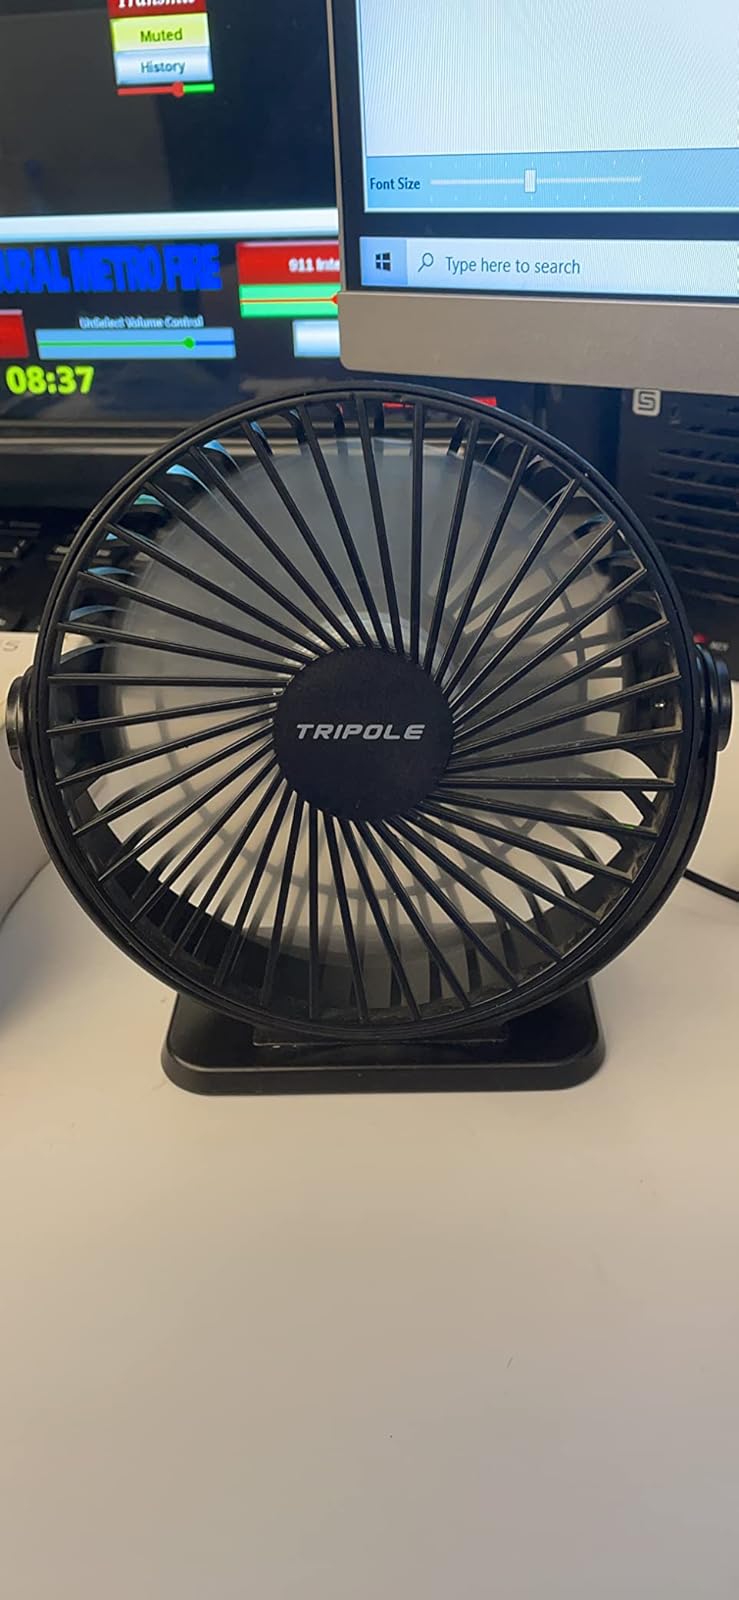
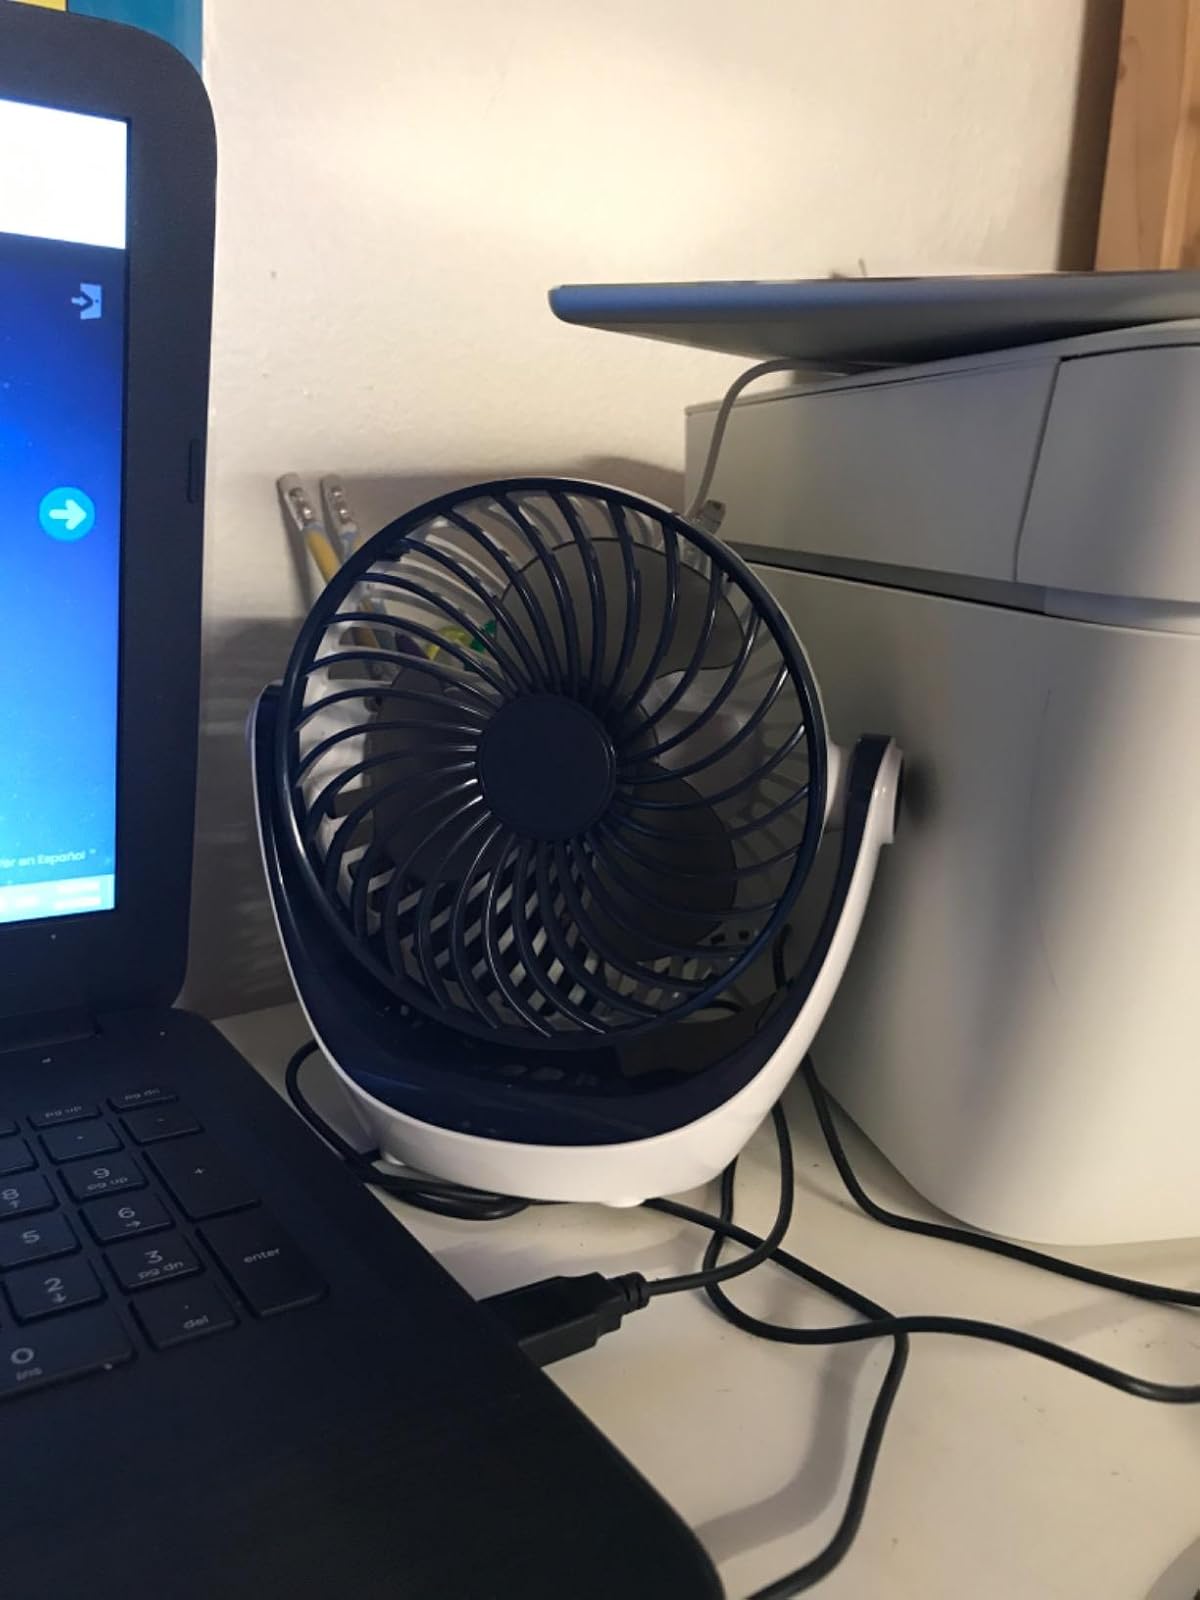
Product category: fan
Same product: no